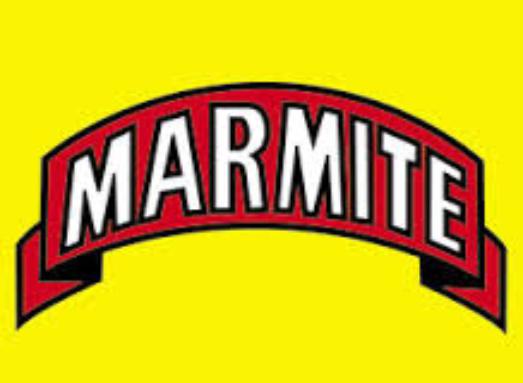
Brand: Marmite
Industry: Food